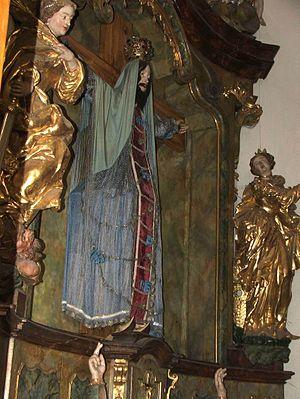
Wilgeforte, ou Livrade, est une sainte légendaire de la tradition catholique, également invoquée sous le nom de sainte Débarras. Récits et représentations la dépeignent sous les traits d'une vierge miraculeusement barbue et d'une martyre crucifiée.